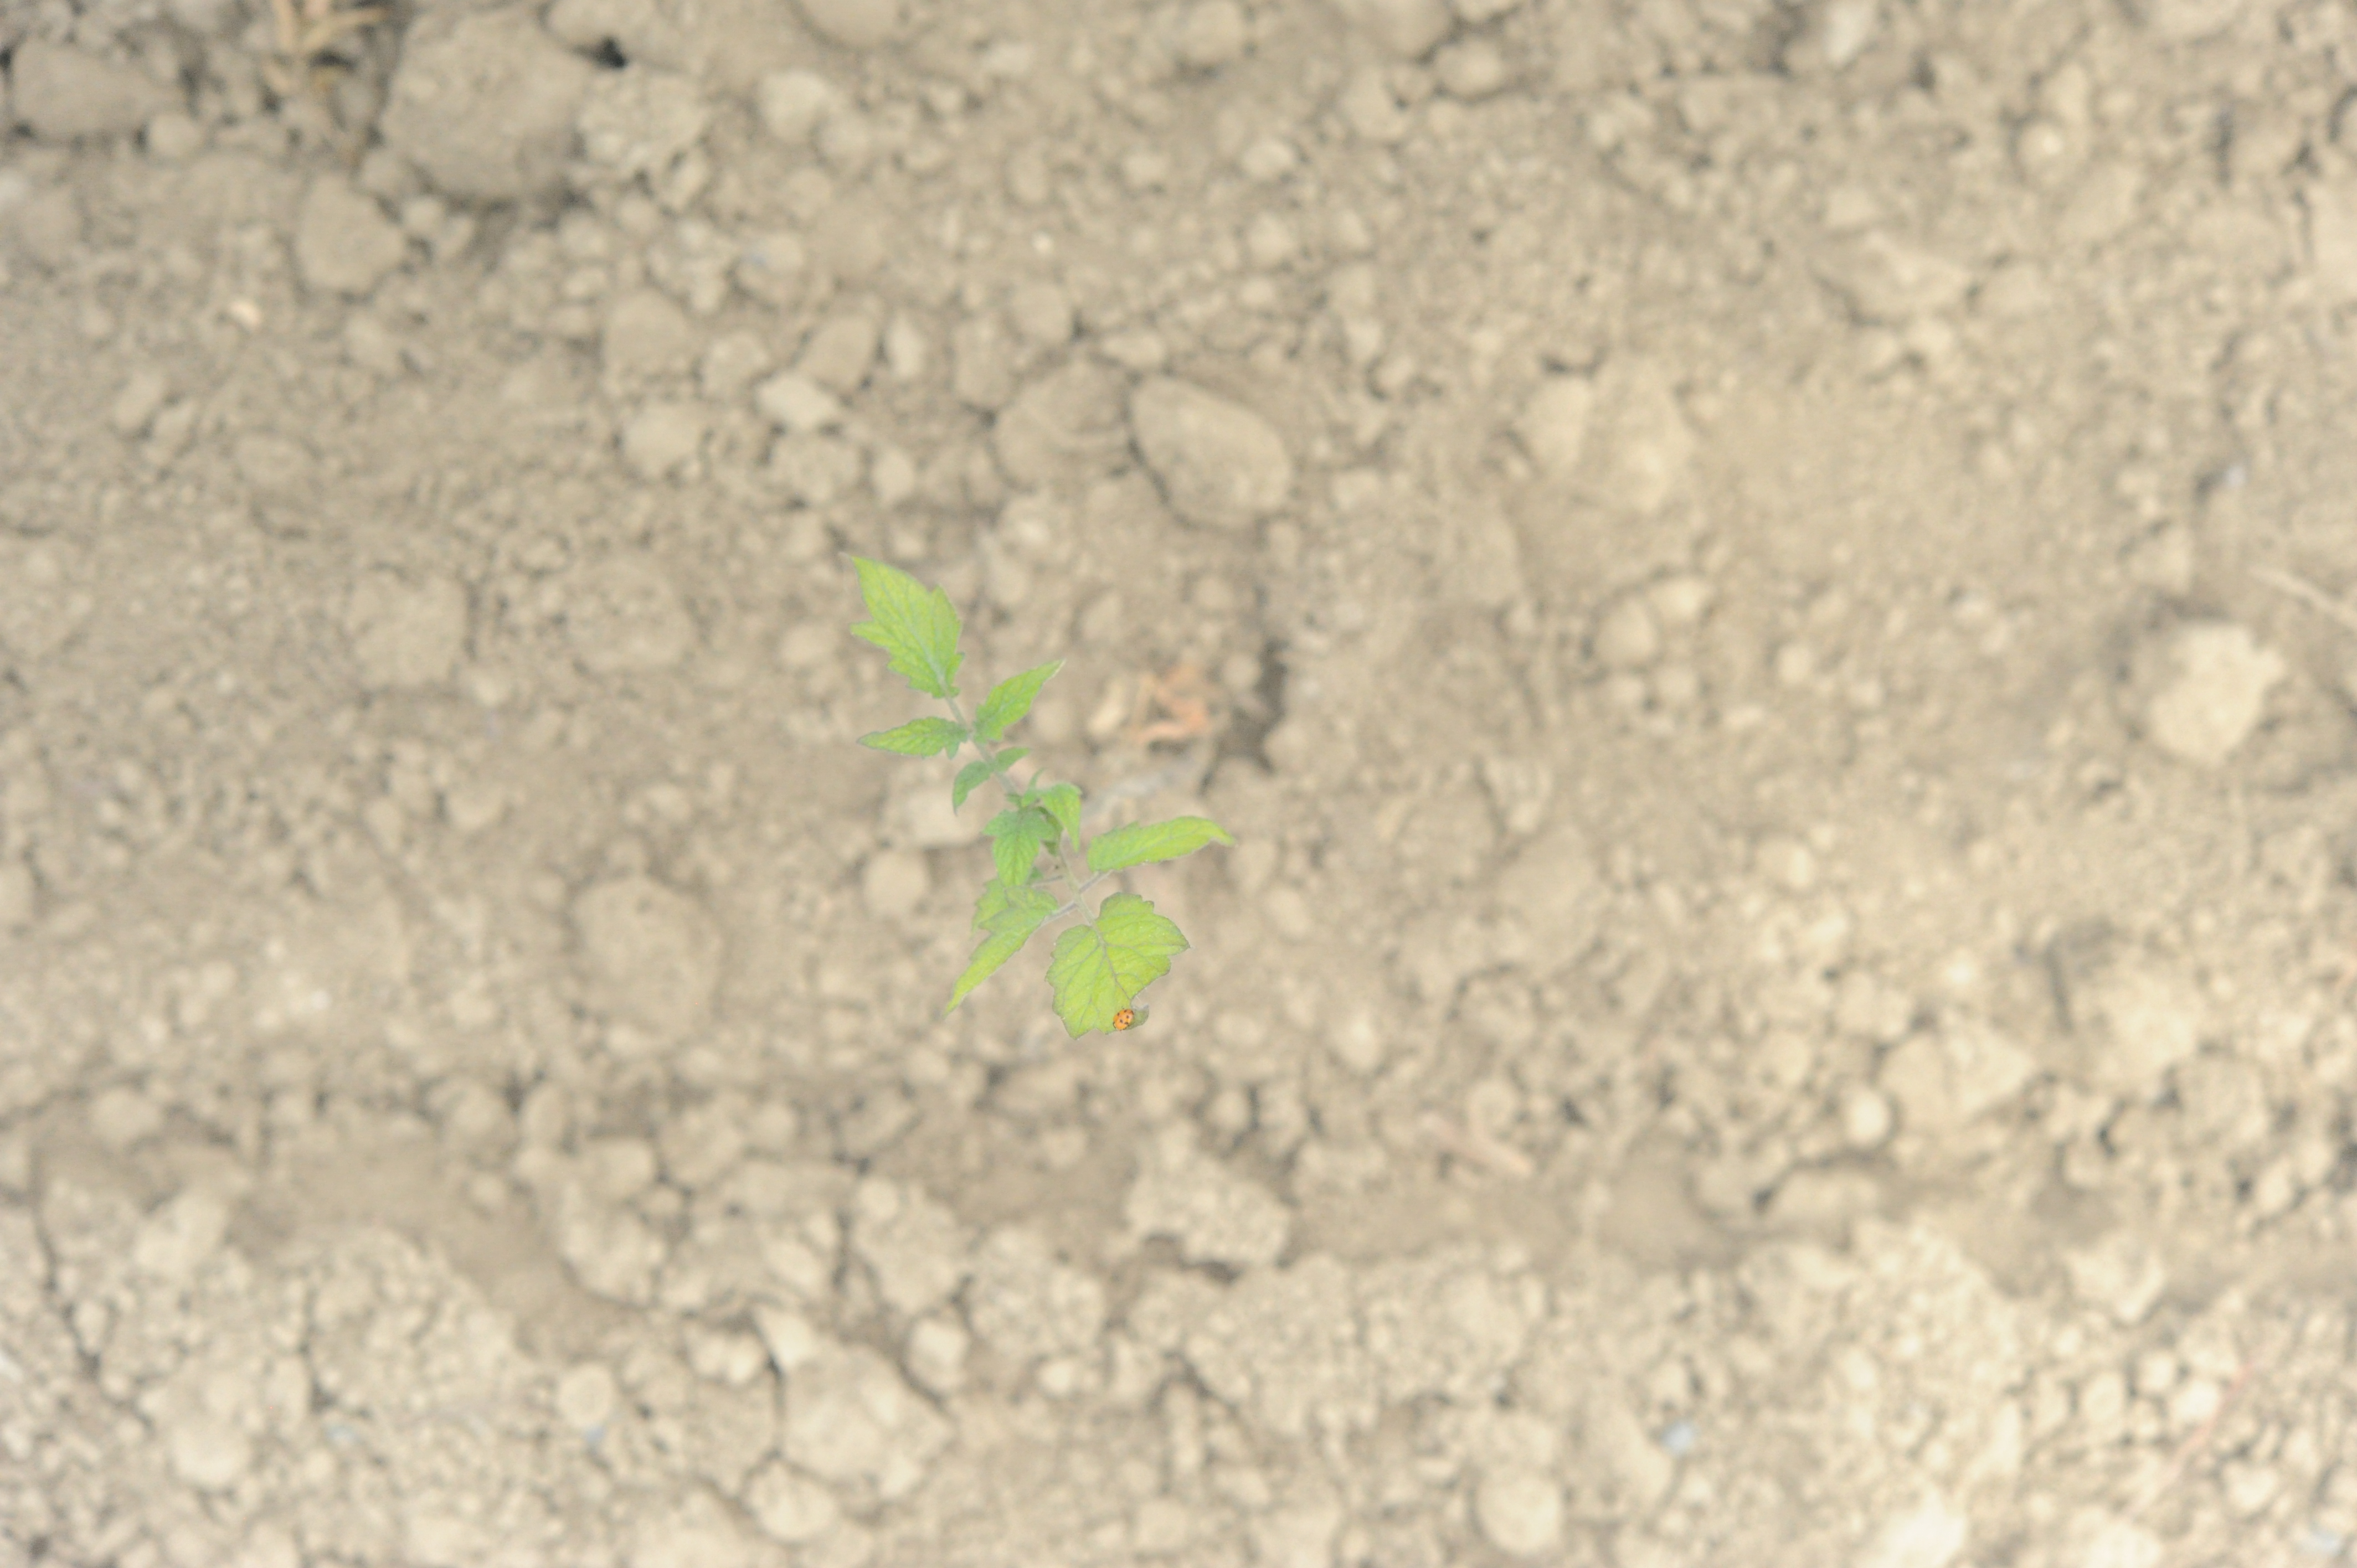
Label: tomato